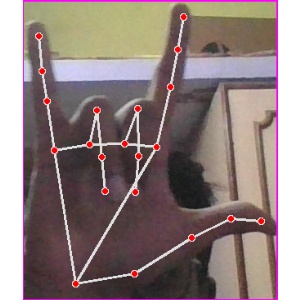
अक्षर: व